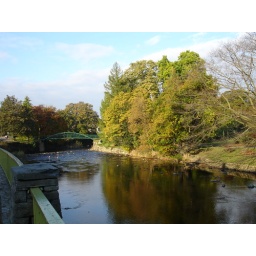
The river Greta with the new bridge in the background.